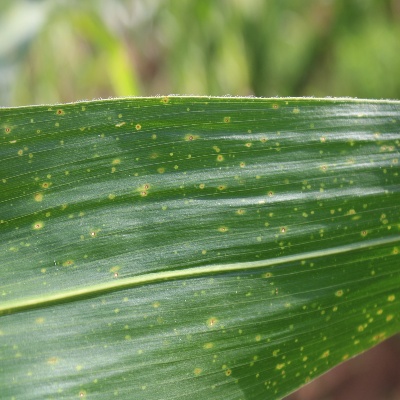
Label: Corn_(Maize)___Leaf_Spot